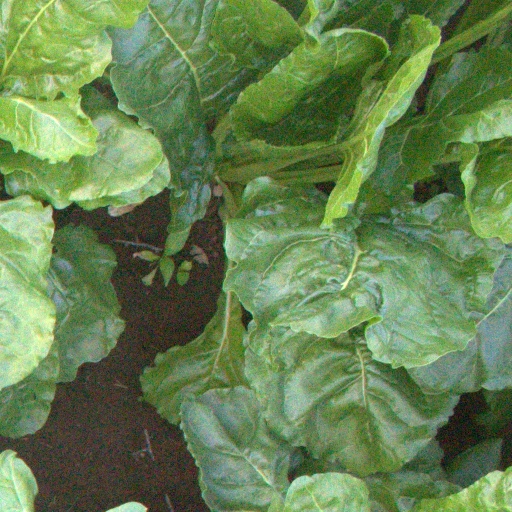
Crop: sugar beet